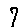
Label: 7